John Melcher

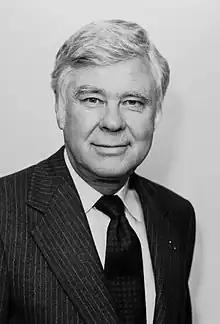
Official portrait, 1983

John David Melcher (September 6, 1924 – April 12, 2018) was an American politician of the Democratic Party who represented Montana for four terms as a member of the United States House of Representatives from 1969 to 1977 and as a United States Senator for two terms from 1977 until 1989.